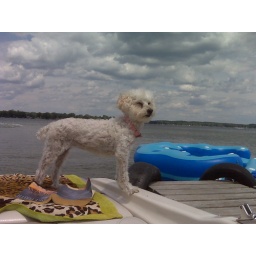
Dog in boat devils lake